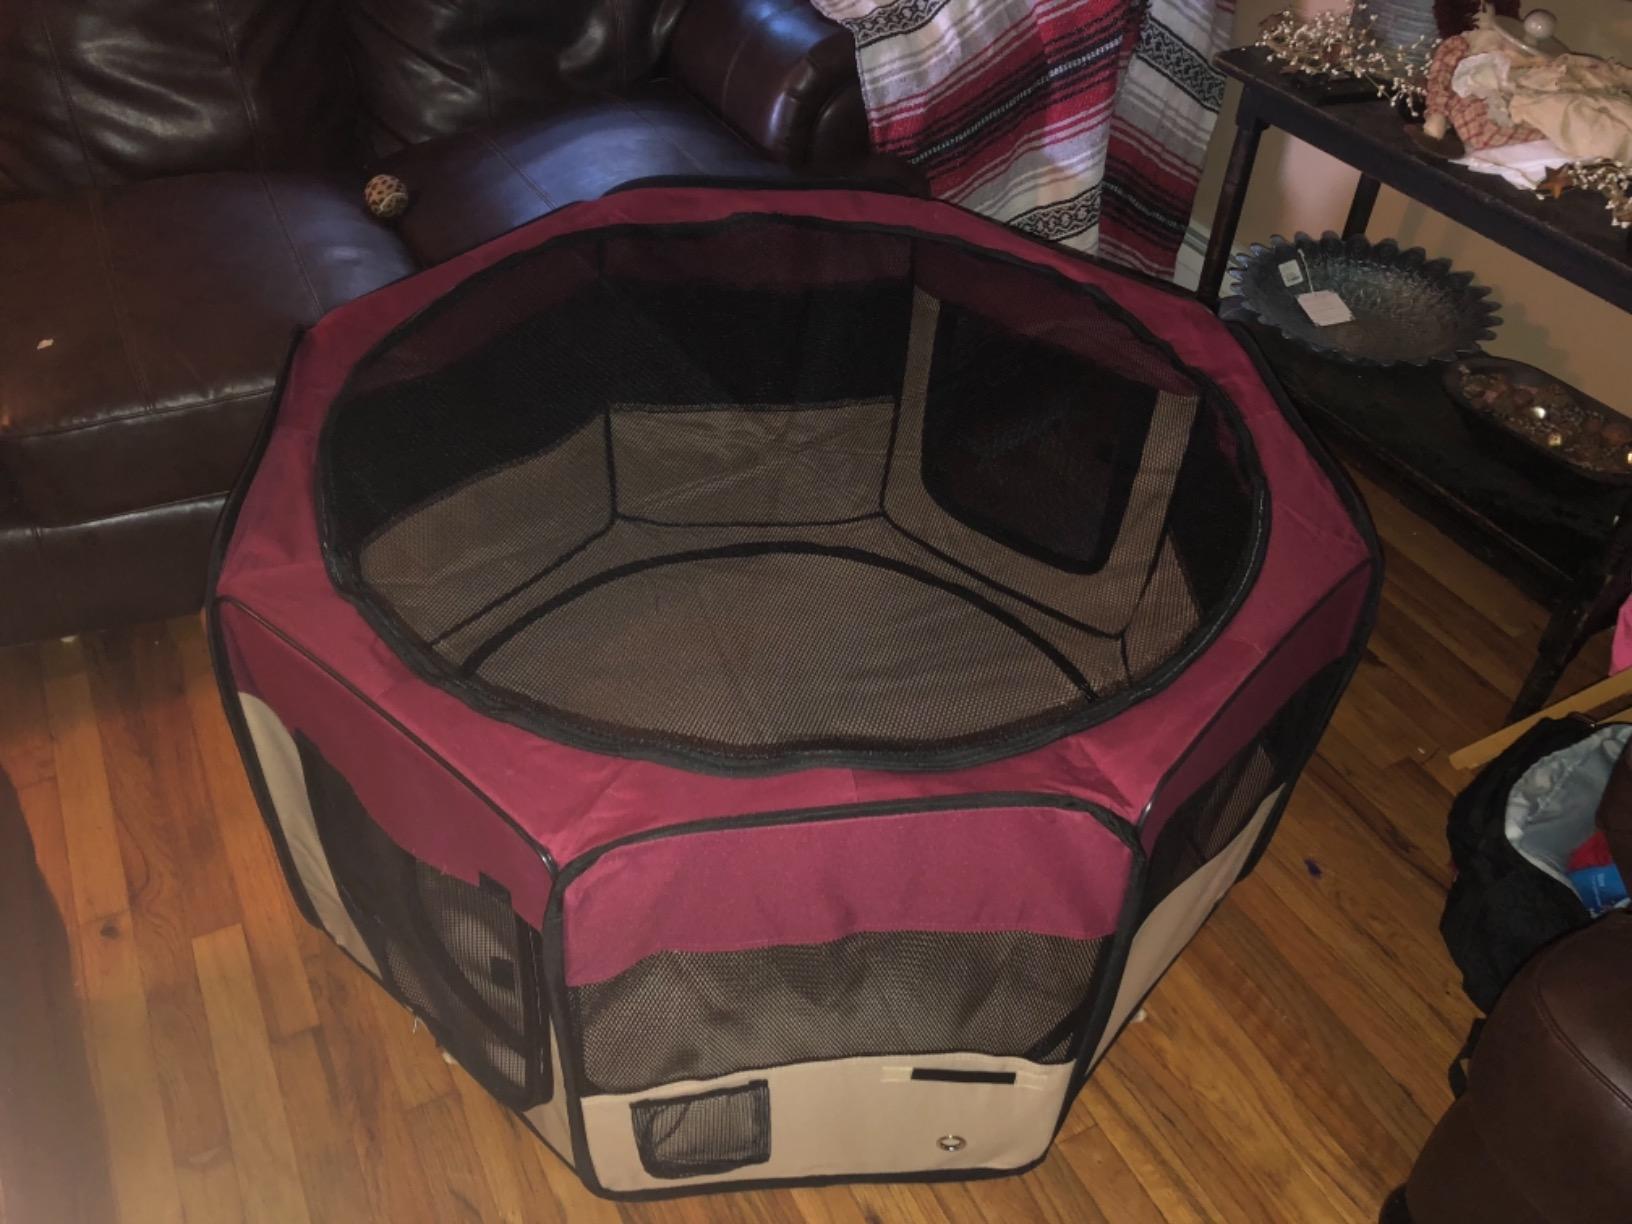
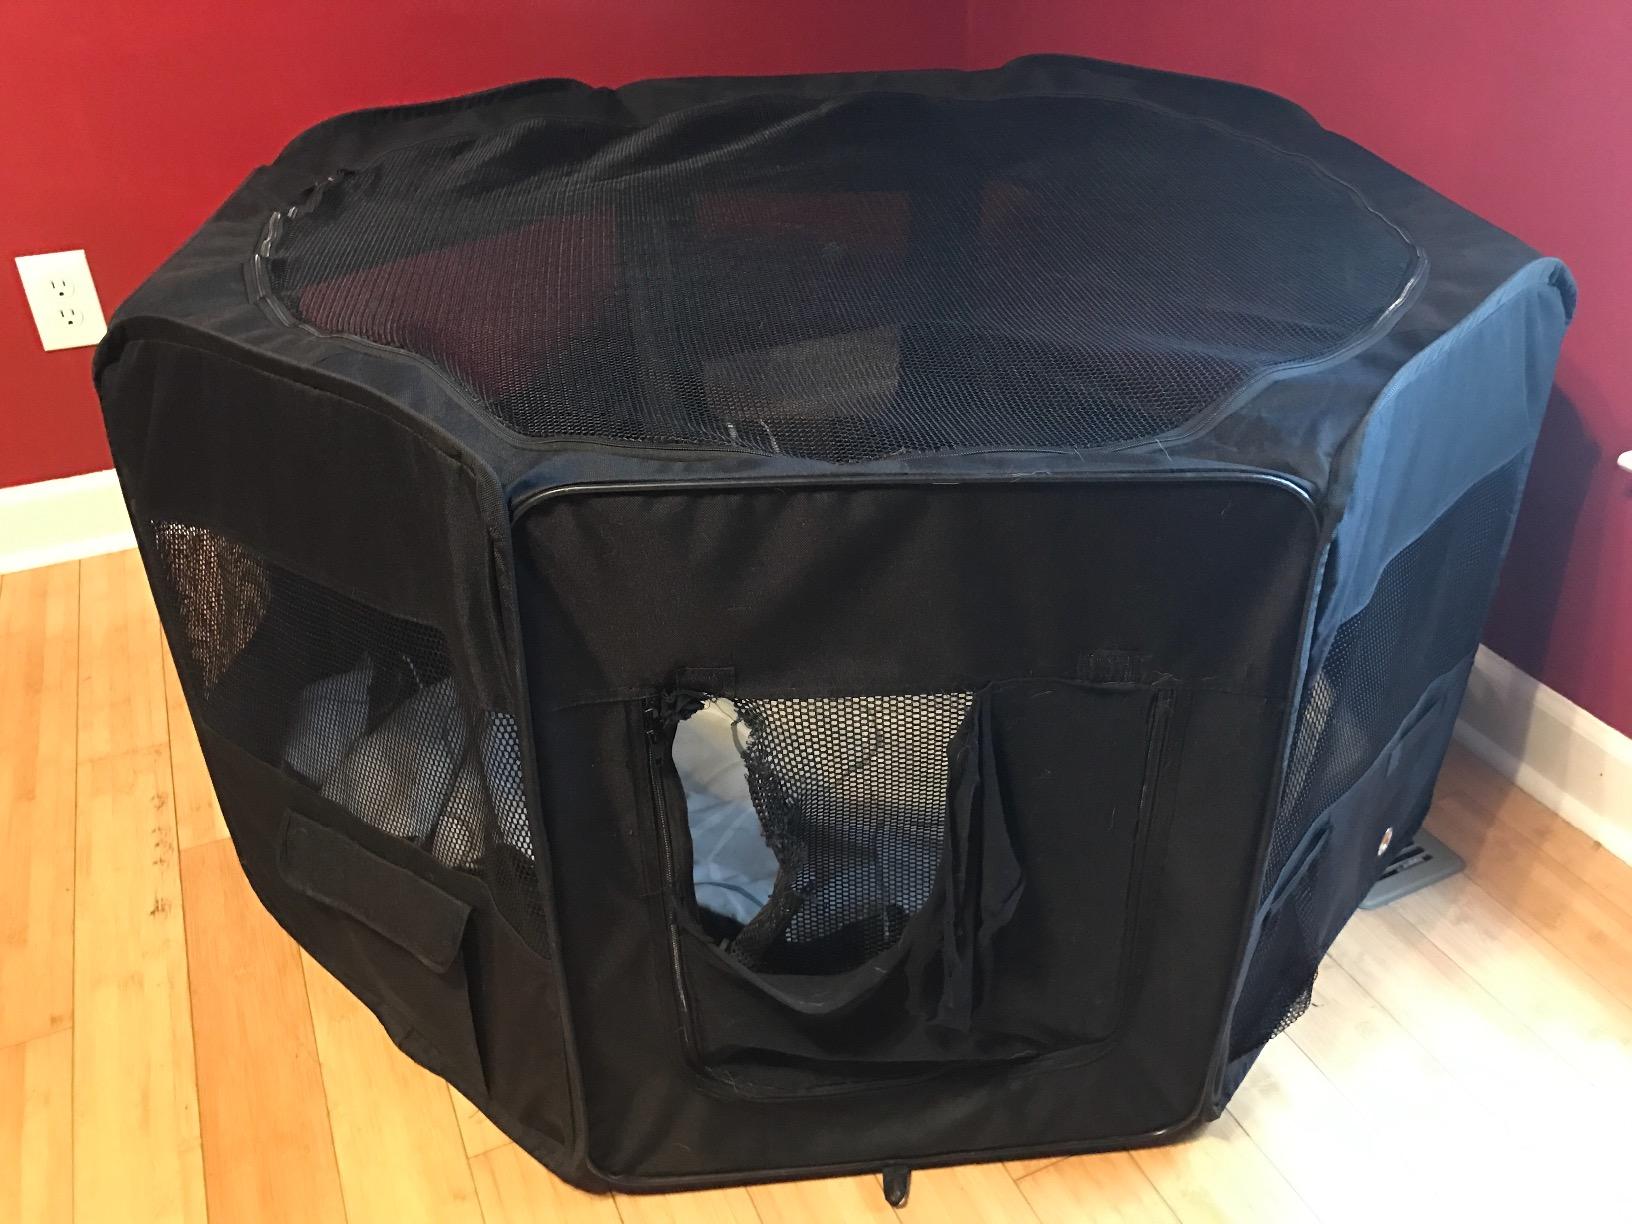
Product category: items_kennel
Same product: no